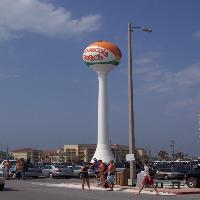
Weather: sun or clear